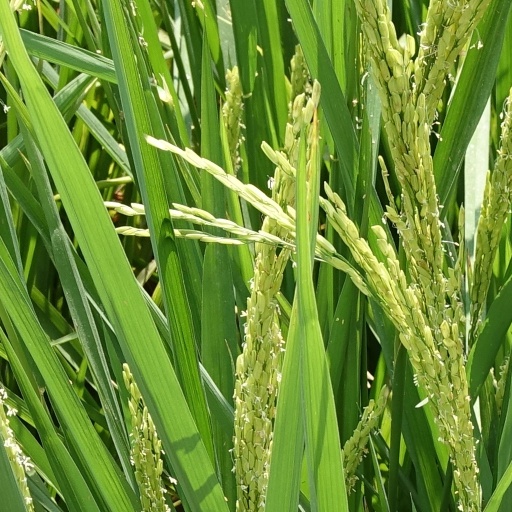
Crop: rice